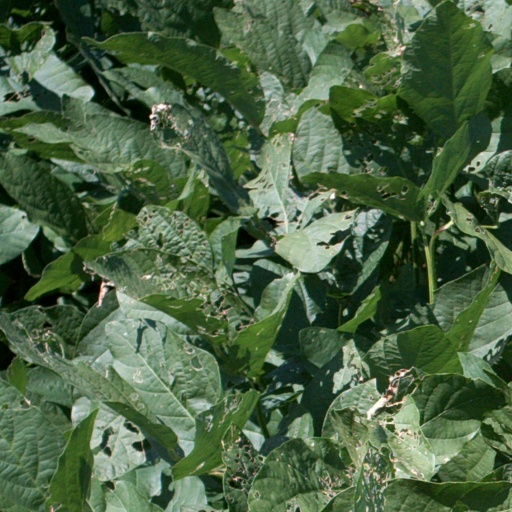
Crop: soybean